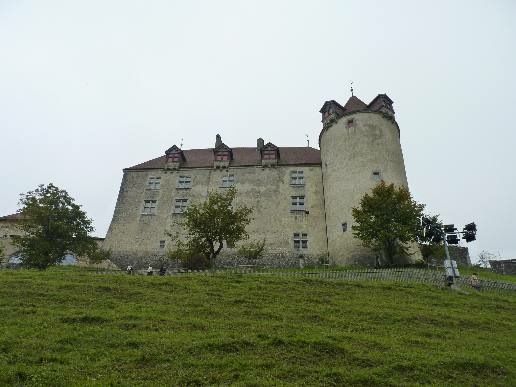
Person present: No